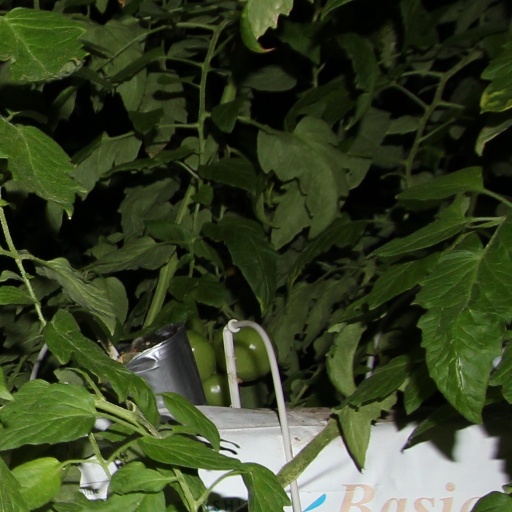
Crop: tomato